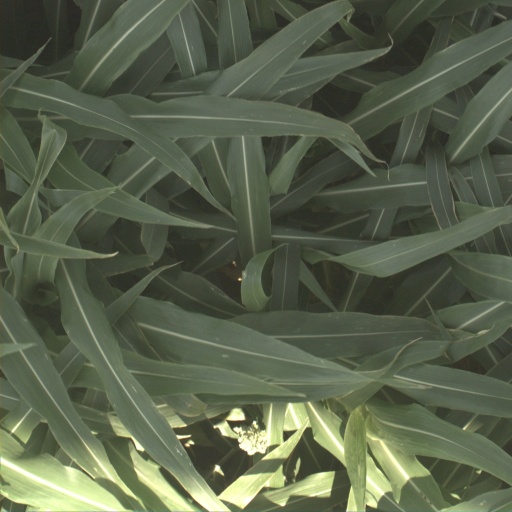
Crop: sorghum